ASM-135 ASAT

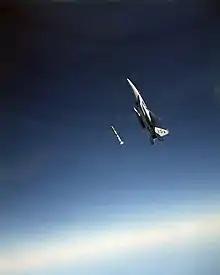
F-15 Eagle aircraft releasing an anti-satellite (ASAT) missile during a test

The ASM-135 ASAT is an air-launched anti-satellite multistage missile that was developed by Ling-Temco-Vought's LTV Aerospace division. The ASM-135 was carried exclusively by United States Air Force (USAF) F-15 Eagle fighter aircraft. The program was cancelled in 1988.